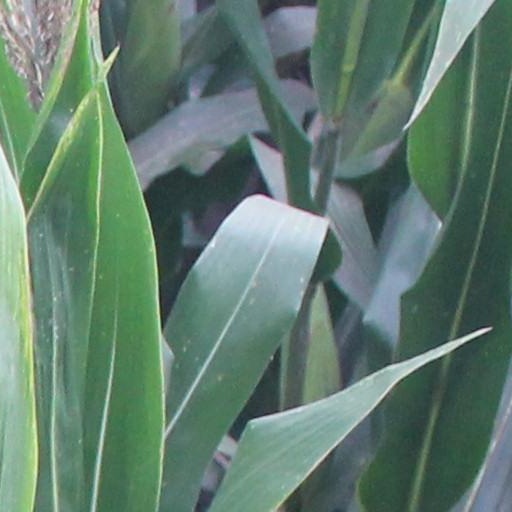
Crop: maize; corn